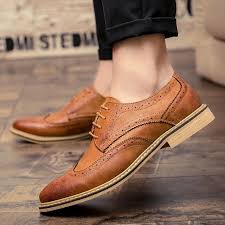
Label: Brogue